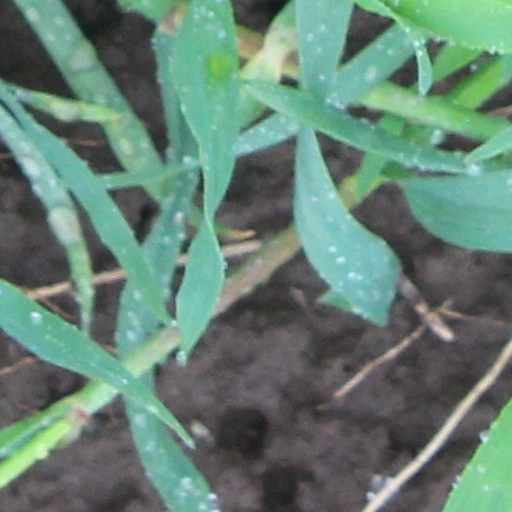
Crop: wheat